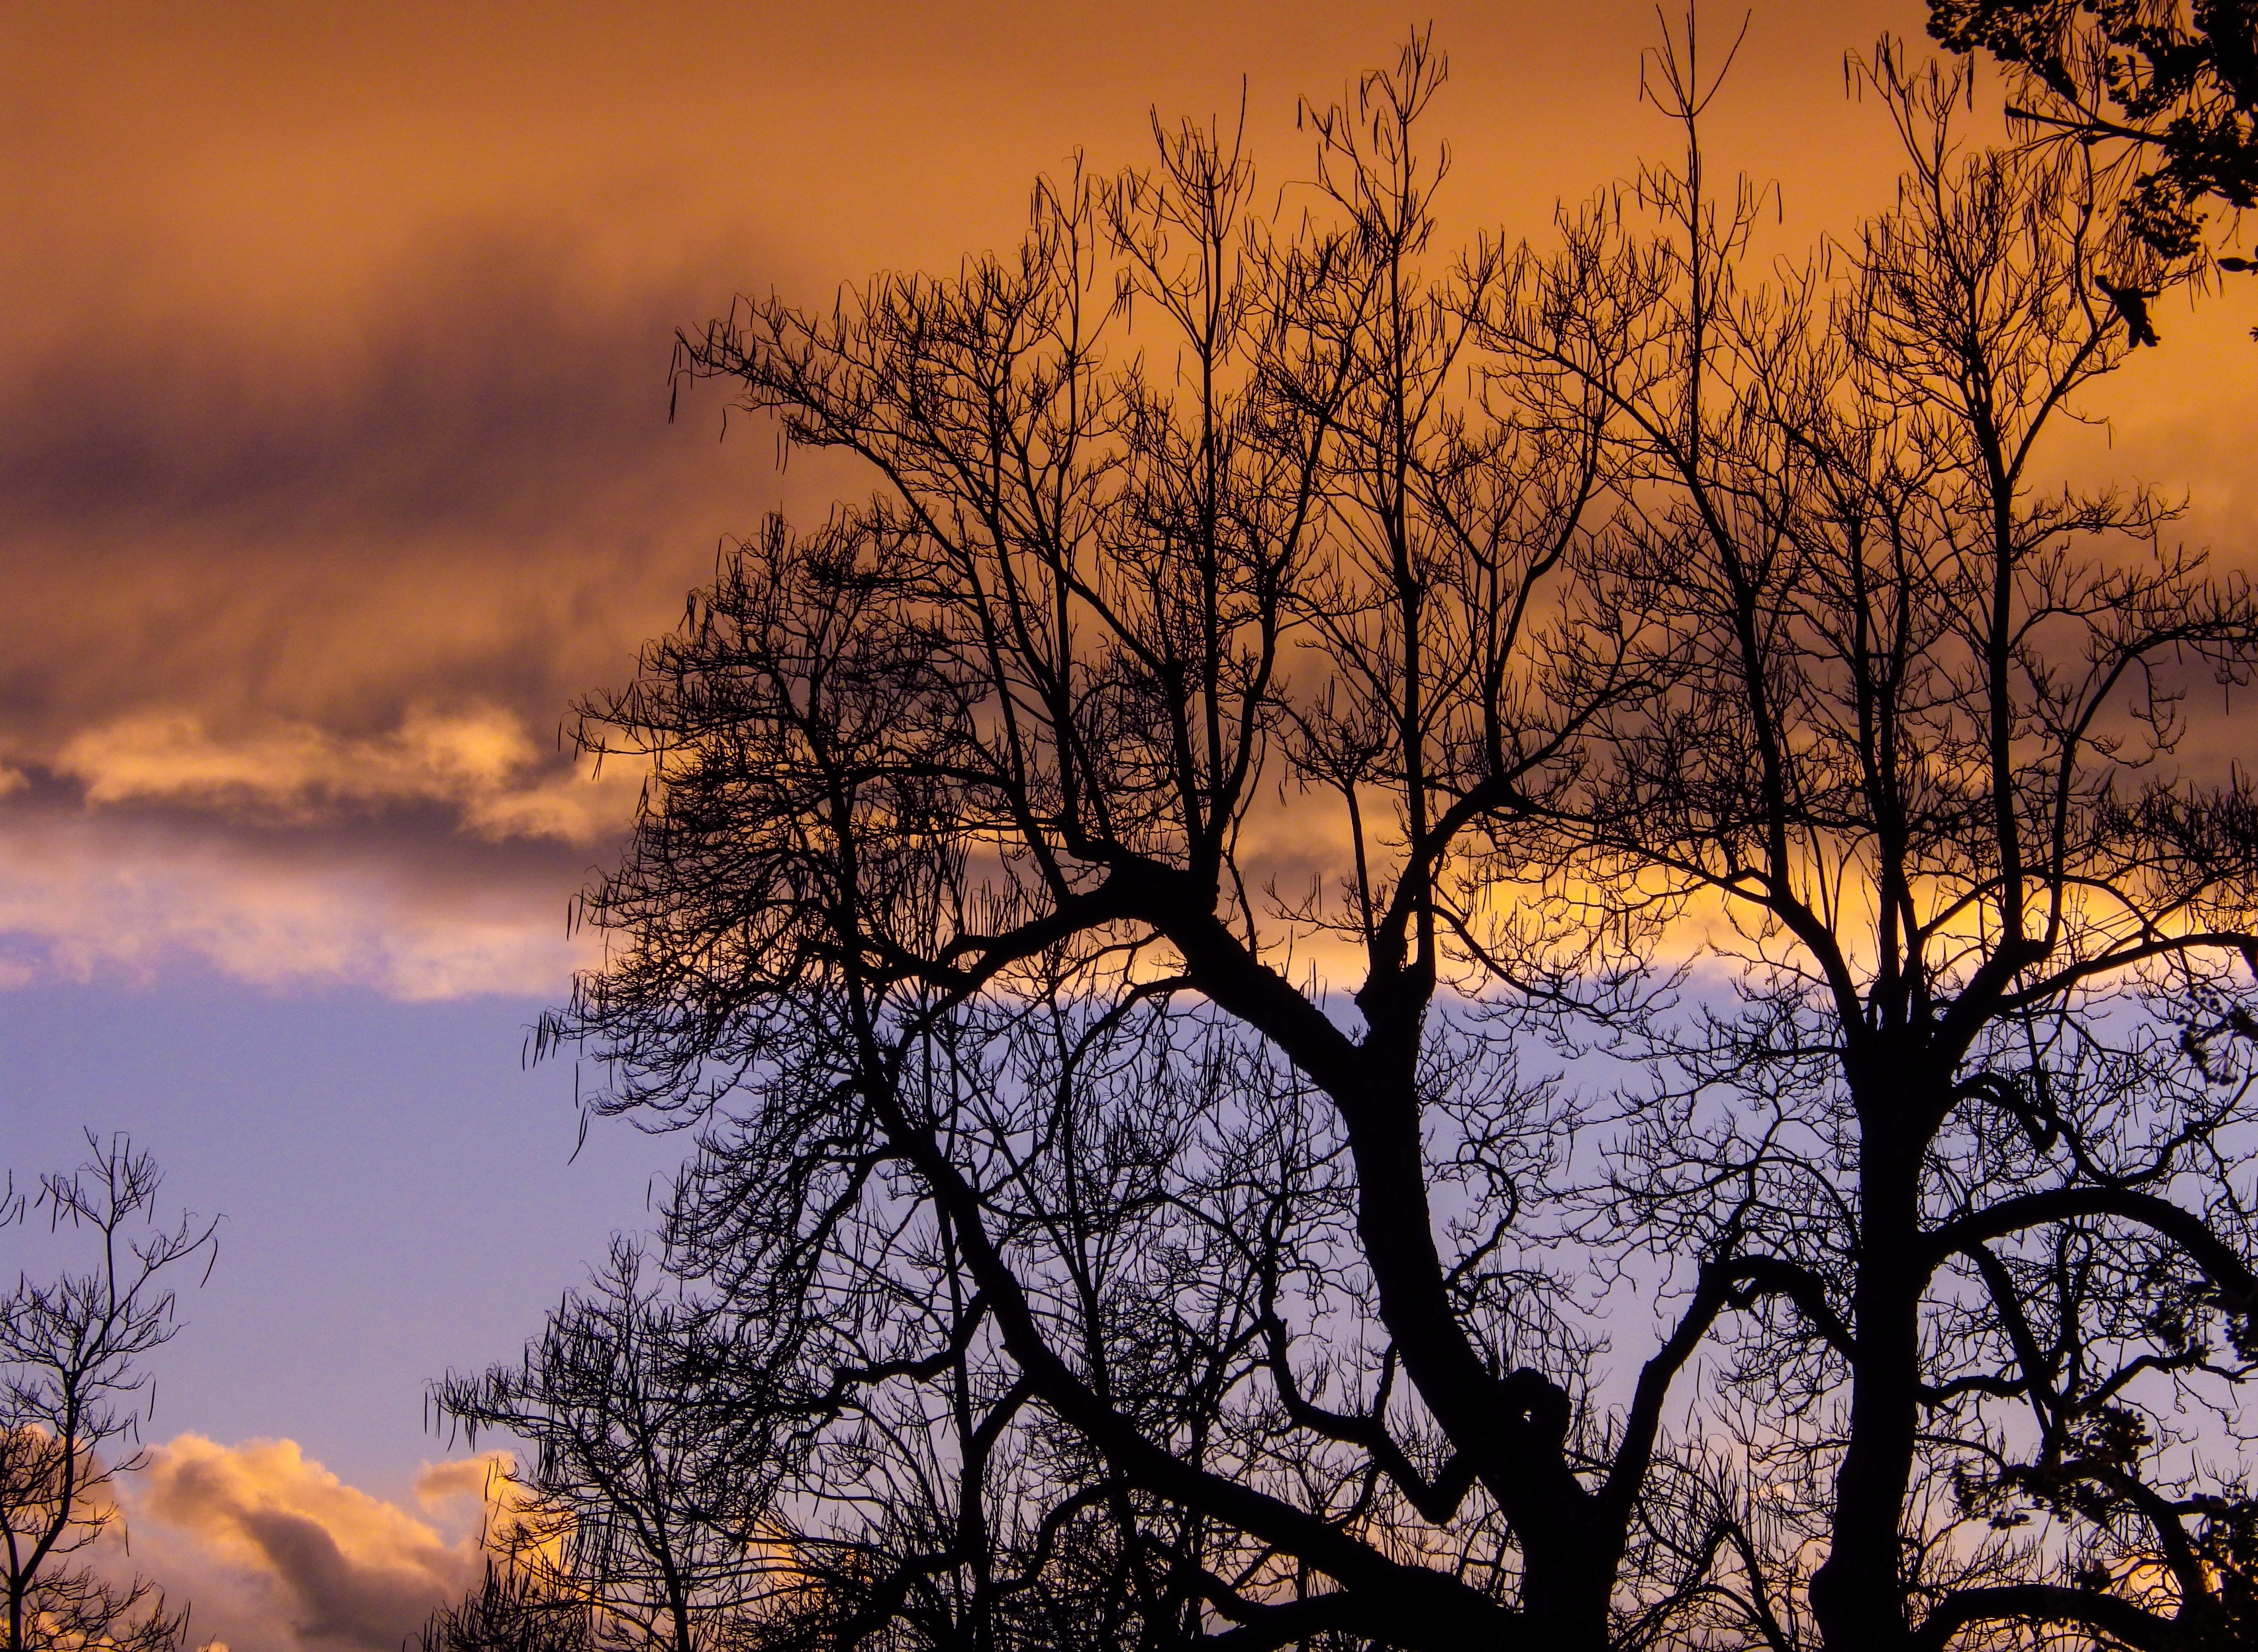
tree, nature, branch, silhouette, cloud, plant, sky, sunrise, sunset, sunlight, morning, dawn, dusk, evening, twilight, orange, scenic, natural, autumn, calm, savanna, atmospheric phenomenon, woody plant